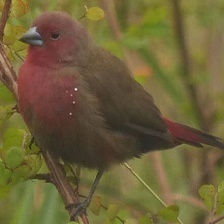
Species: AFRICAN FIREFINCH
Scientific name: LAGONOSTICTA RUBRICATA
ImageNet parent category: house_finch